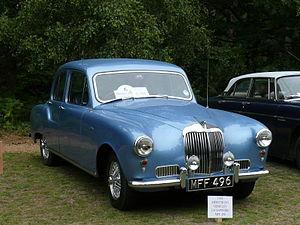
L'Armstrong Siddeley Sapphire est une grande voiture qui a été produite par la société britannique Armstrong Siddeley Motors Limited de 1952 à 1960.
Armstrong Siddeley était une société anglaise spécialisée dans la production de voitures et d'avions, créée en 1919 après le rachat de Siddeley-Deasy, un fabricant de belles voitures, par Armstrong Whitworth.